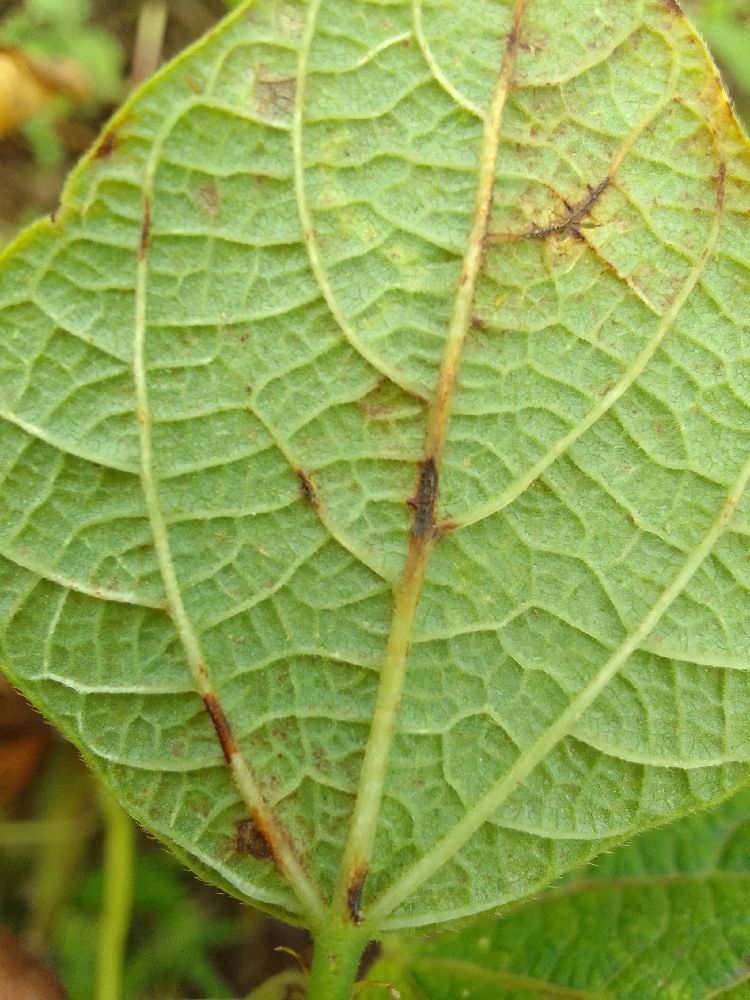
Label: anthracnose